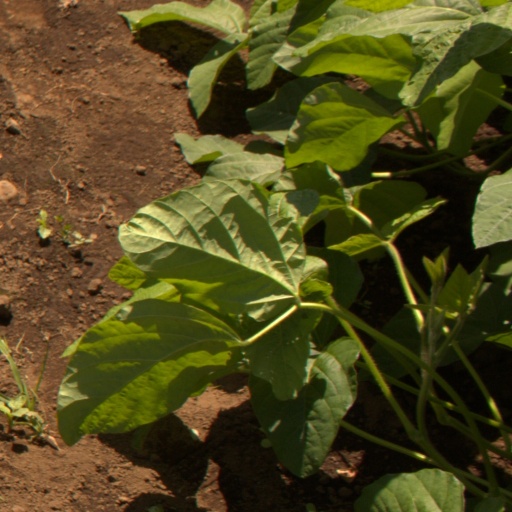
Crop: soybean